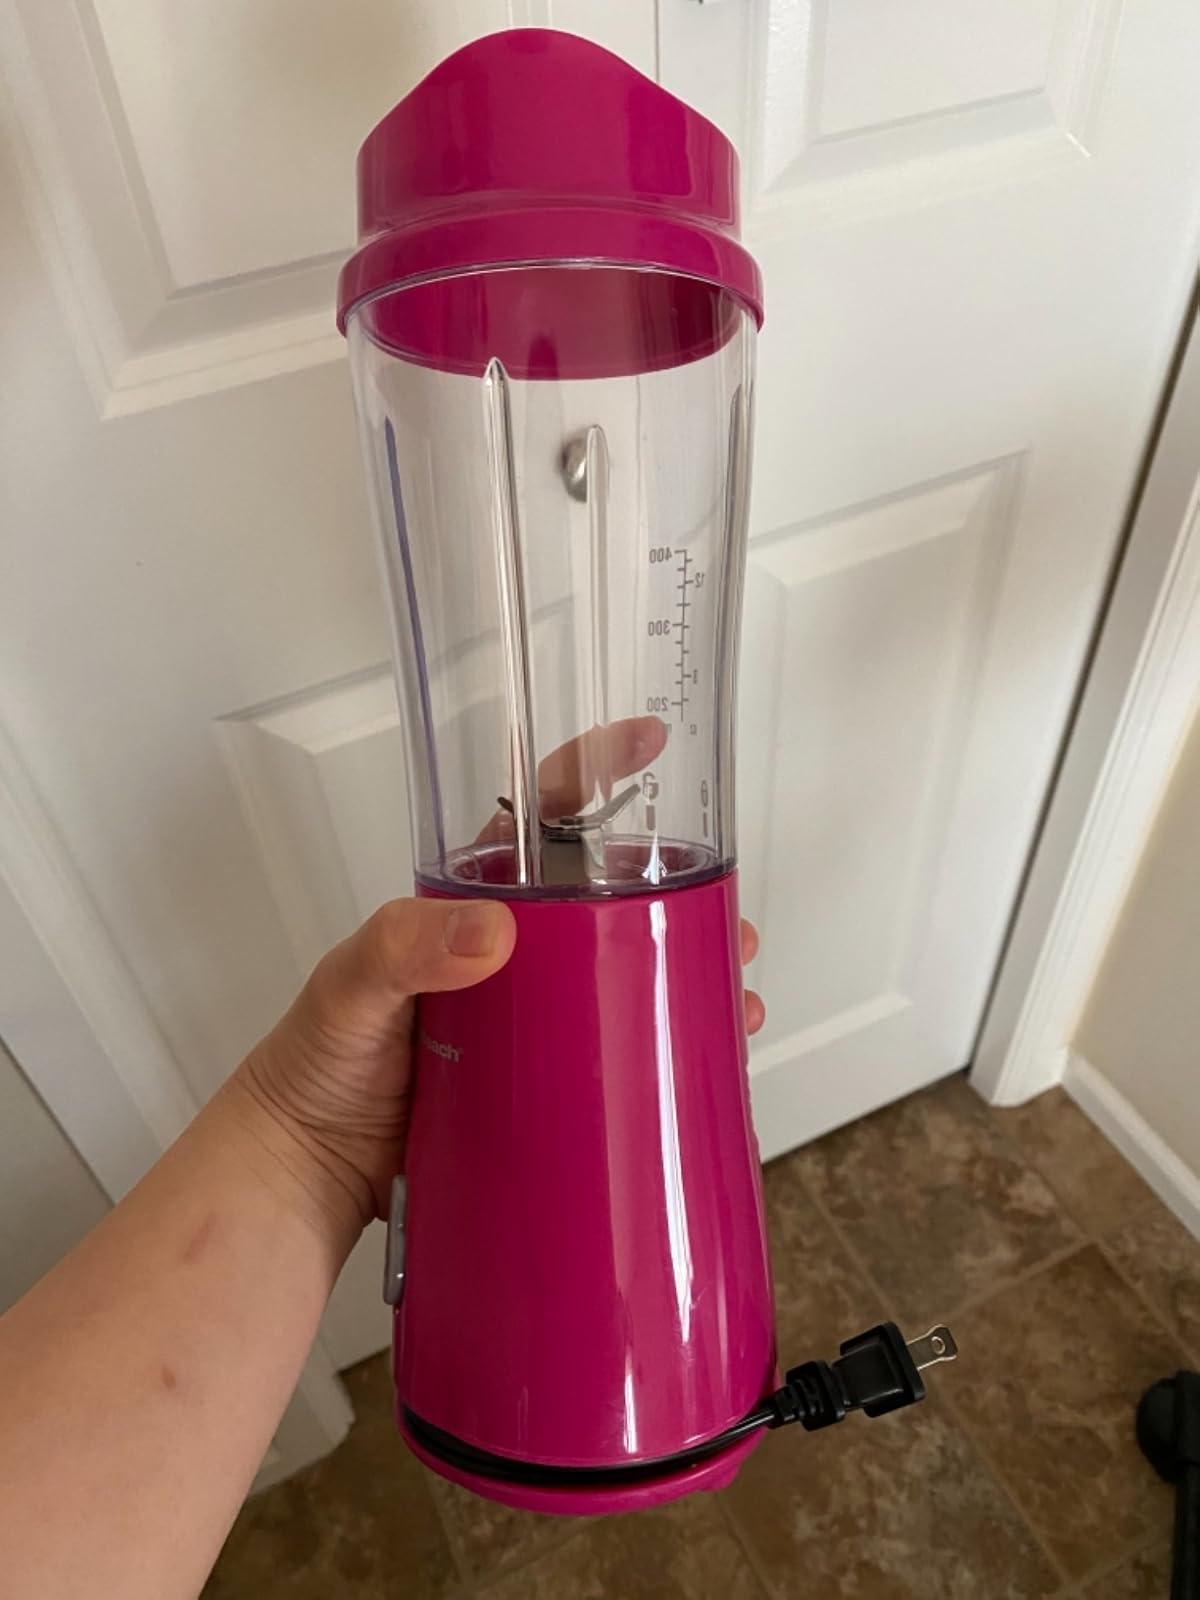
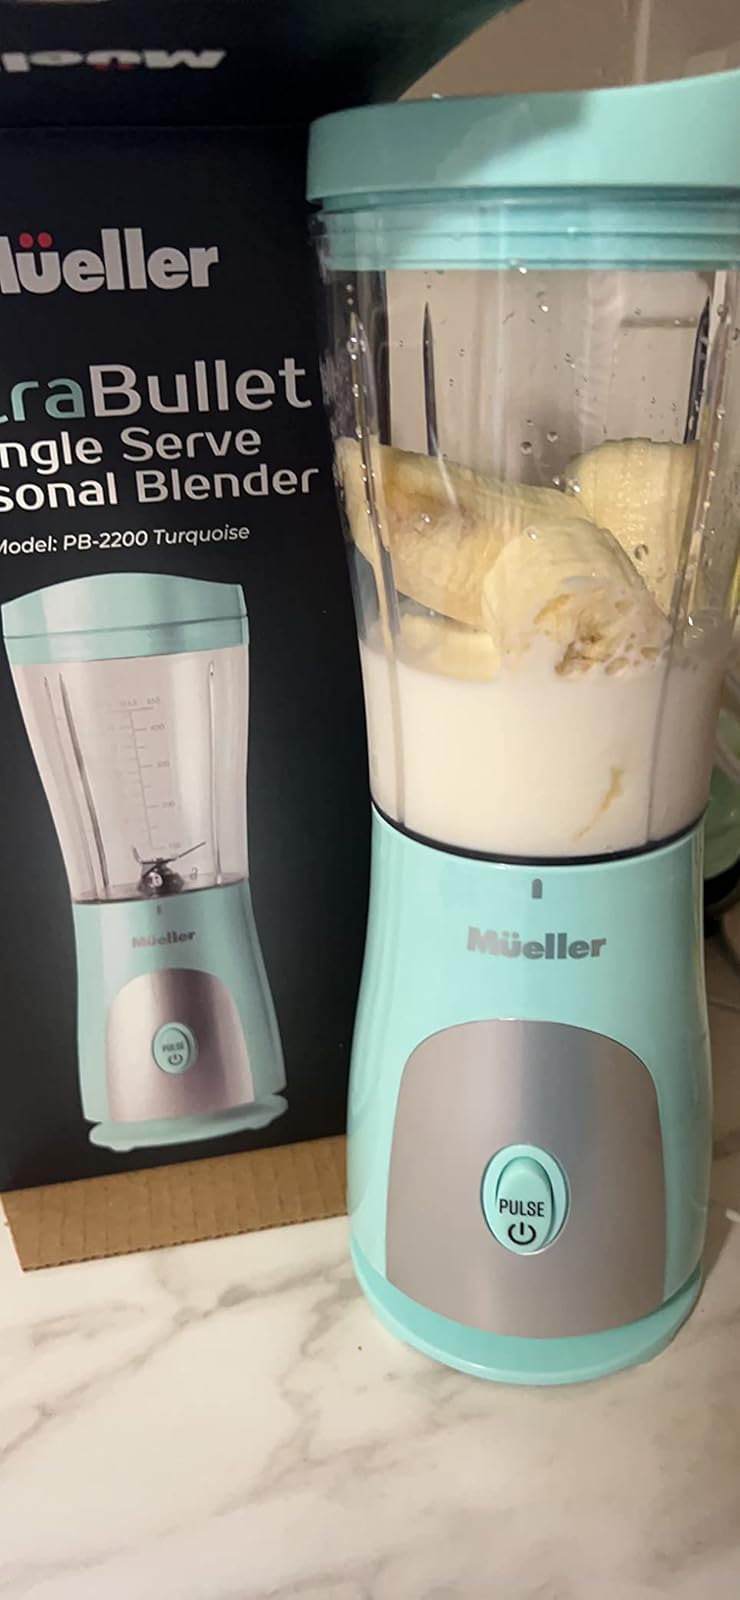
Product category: items_blender
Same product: no